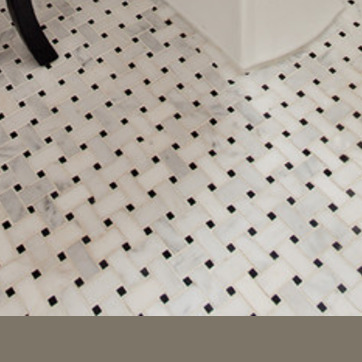
Material: tile